Bearskin

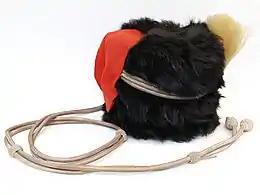
A busby worn by a British artillery unit from the 19th century. The headgear is an example of a furred cap similar in appearance to the bearskin.

British bearskin caps were a form of headdress that evolved from mitre caps worn in the 18th century by grenadiers. In 1768, the long cloth caps worn by grenadiers were discontinued, and bearskin caps were introduced. Following the Battle of Waterloo, all members of the newly named Grenadier Guards were permitted to wear the bearskin. This privilege had previously been restricted to the grenadier company of the regiment. In 1831, this distinction was extended to the other two regiments of foot guards (Coldstream and Scots) in existence at that date. Bearskins were subsequently adopted by the Irish Guards and the Welsh Guards when raised in 1900 and 1915 respectively.